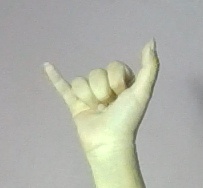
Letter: ya